Fornax

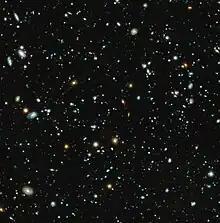
The Hubble Ultra Deep Field seen with MUSE.

The Fornax Cluster is a cluster of galaxies lying at a distance of 19 megaparsecs (62 million light-years). It is the second richest galaxy cluster within 100 million light-years, after the considerably larger Virgo Cluster, and may be associated with the nearby Eridanus Group. It lies primarily in the constellation Fornax, with its southern boundaries partially crossing into the constellation of Eridanus, and covers an area of sky about 6° across or about 28 sq degrees. The Fornax Cluster is a part of larger Fornax Wall. Down are some famous objects in this cluster: